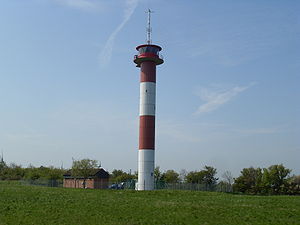
Marienleuchte Fyr
Fyret set fra nordvest
Marienleuchte Fyr er et vinkelfyr i området Marienleuchte på Femern. Fyret er placeret cirka 1,3 kilometer sydøst for færgehavnen i Puttgarden på den nordøstlige del af øen. Det rødt og hvidmalede betontårn blev bygget i 1964 hvor det overtog tjenesten fra det tidligere klinketårn fra 1832. Fyret er et landkendings- og ledefyr for skibe i Femern Bælt.